John Dacey

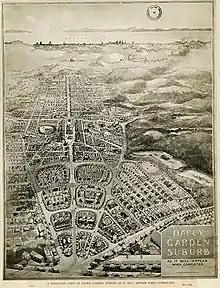
A bird's-eye view of Dacey's Garden Suburb (1918)

Dacey had campaigned for the government to provide low-cost housing to the working class from the 1890s to his death; he stated that "the time has come when we should create a Garden City and provide houses of an up-to-date character at the lowest possible rental". His plans were based on the garden city movement, in particular to be modelled on the garden city of Letchworth in Hertfordshire, England. After his death, his plans were partially implemented by the Holman ministries from 1913 to 1920 in Southern Sydney. Daceyville, named in honour of John Dacey, was Australia's first public housing estate and included Australia's first cul-de-sac.